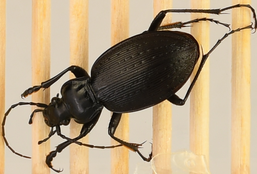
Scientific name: Carabus goryi
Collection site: Mountain Lake Biological Station NEON (MLBS), plot MLBS_010